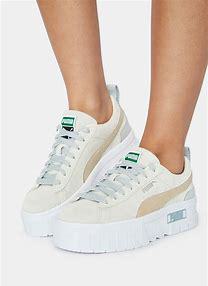
Brand: Puma
Model: Mayze